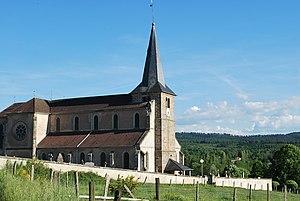
Église Notre-Dame de la Navité de Grandvillers
Grandvillers est une commune française située dans le département des Vosges en région Grand Est et membre de la communauté de communes Vologne-Durbion.